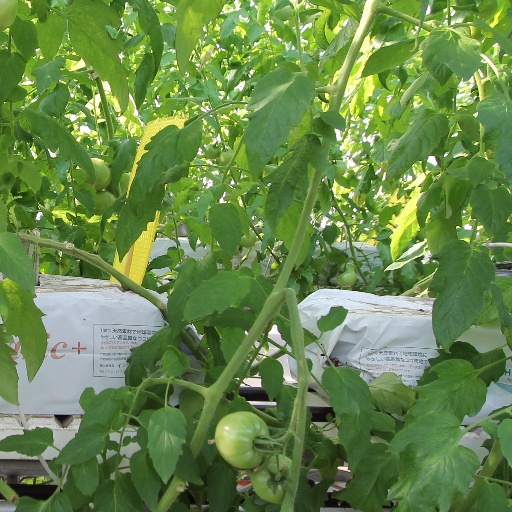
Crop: tomato